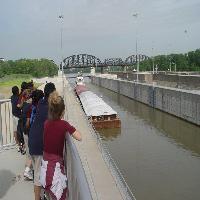
Weather: cloudy or overcast